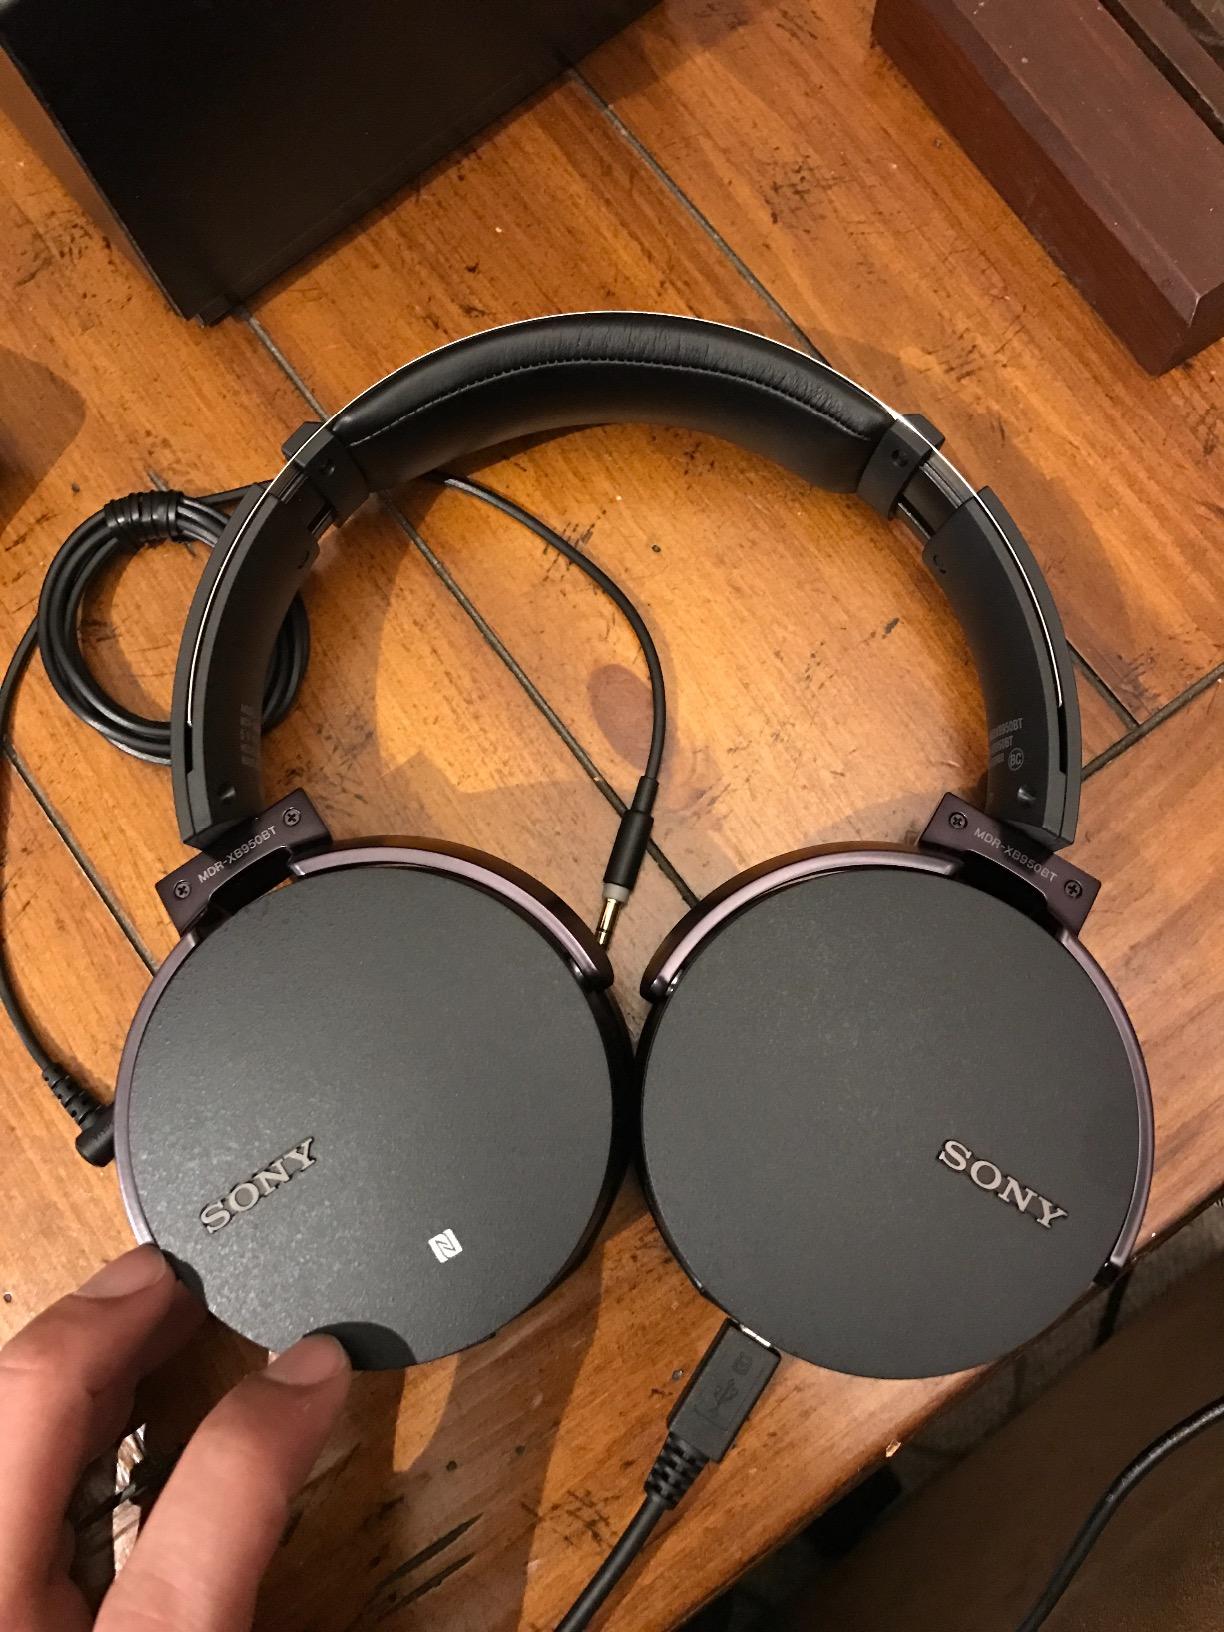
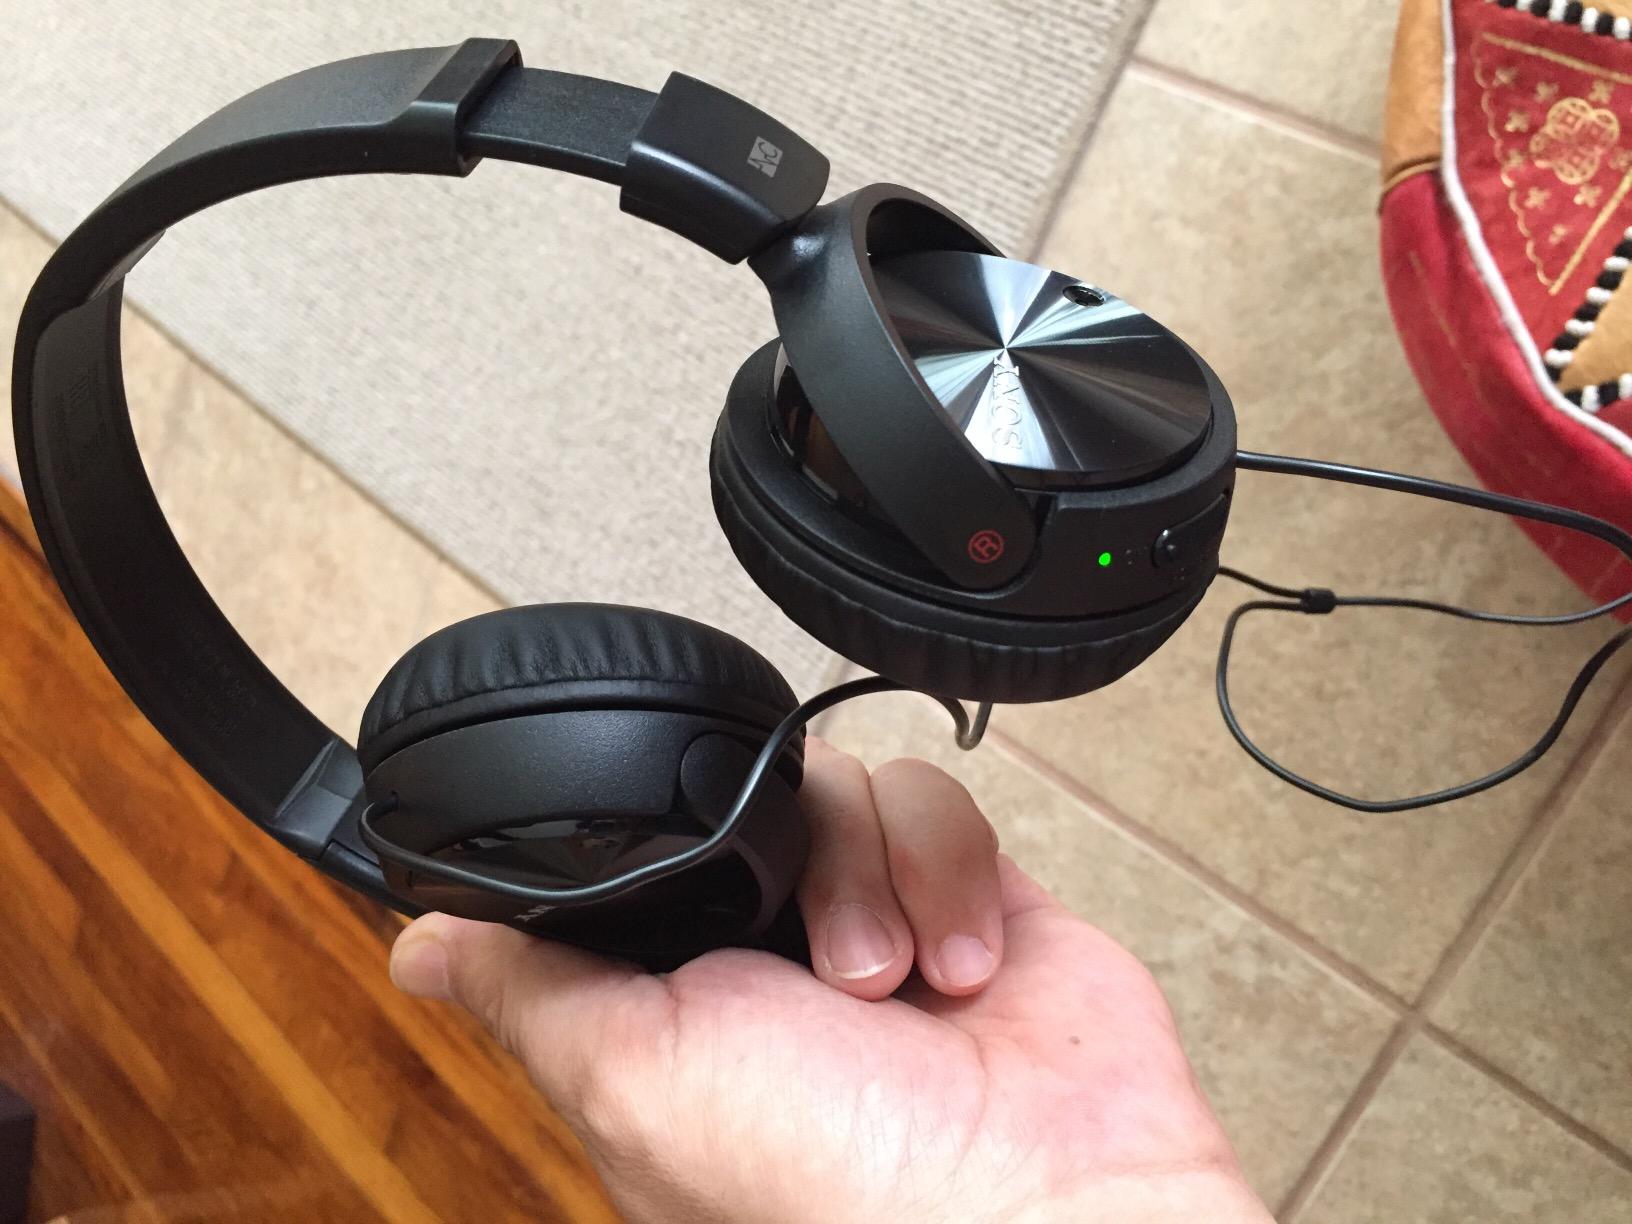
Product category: headphones
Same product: no